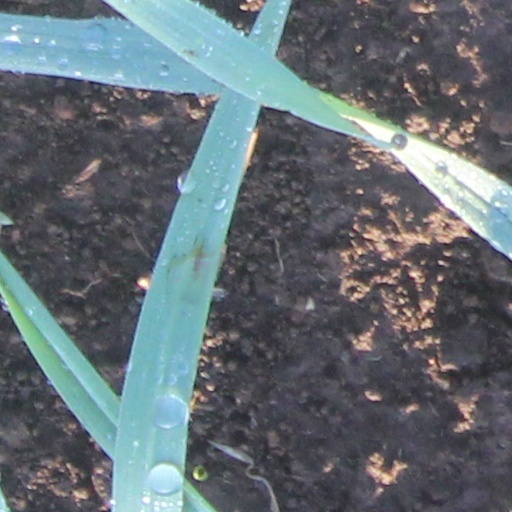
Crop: wheat